Kratu (dog)

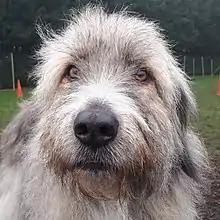
Kratu in 2020

Baron Kratu von Bearbum, or Kratu, is a Carpathian-Mioritic mix rescue dog from Romania. He appeared at the Crufts dog show 2017–2020, where his unexpectedly rule-defiant behaviour appealed to the audience and became a viral phenomenon.